Adélaïde Victoire Hall

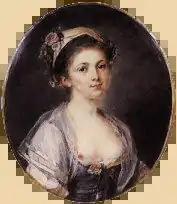
"Adélaïde Victoire Hall" by Peter Adolf Hall, 1785, The Wallace Collection, London

Adélaïde Victoire Hall, called "Adèle" (11 May 1772 – 14 October 1844), was a Swedish-French artist and noble (marquise). She was given the honorary title of "agré" of the Royal Swedish Academy of Arts (1793).